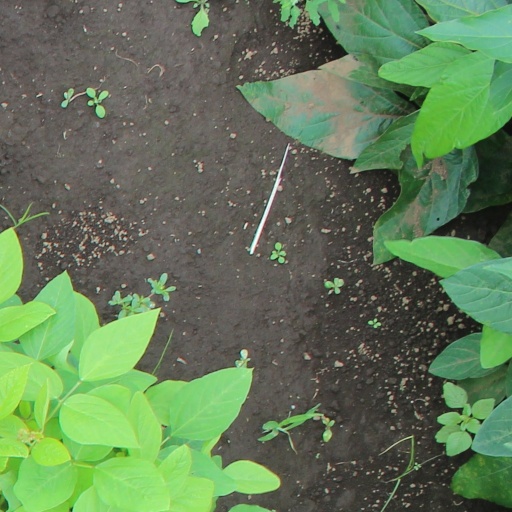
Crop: soybean